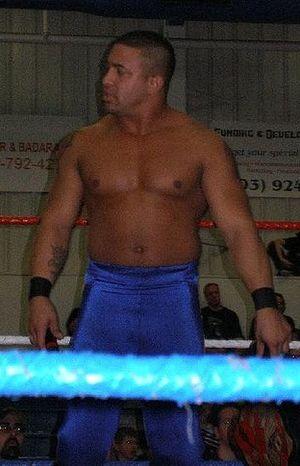
John Bedoya, né le 28 décembre 1977 et mort le 16 août 2020, plus connu sous le nom de Xavier, est un ancien catcheur et un lutteur en arts-martiaux. Il est notamment connu pour son travail à la Ring Of Honor, notamment en remportant une fois le ROH World Championship.